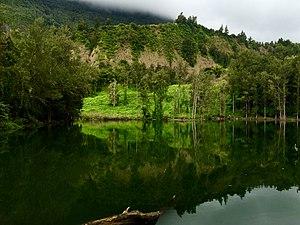
Mare à Poule d'Eau est un étang situé à dans le Cirque de Salazie. Isolé du vent, cet étang offre de superbes reflets à admirer ou à photographier.
Mare à Poule d'eau est un îlet des Hauts de La Réunion situé dans le cirque naturel de Salazie. Installé à proximité du petit plan d'eau qui lui a donné son nom, il est habité depuis 1830, date de l'installation de Théodore Cazeau sur la concession correspondante.